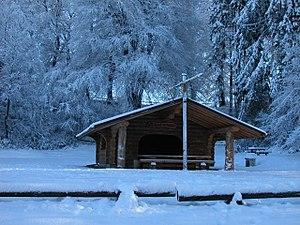
Le chalet du Banholz est situé en haut de la rue de Ferrette.
Hirsingue est une commune française située dans le département du Haut-Rhin, en région Grand Est.